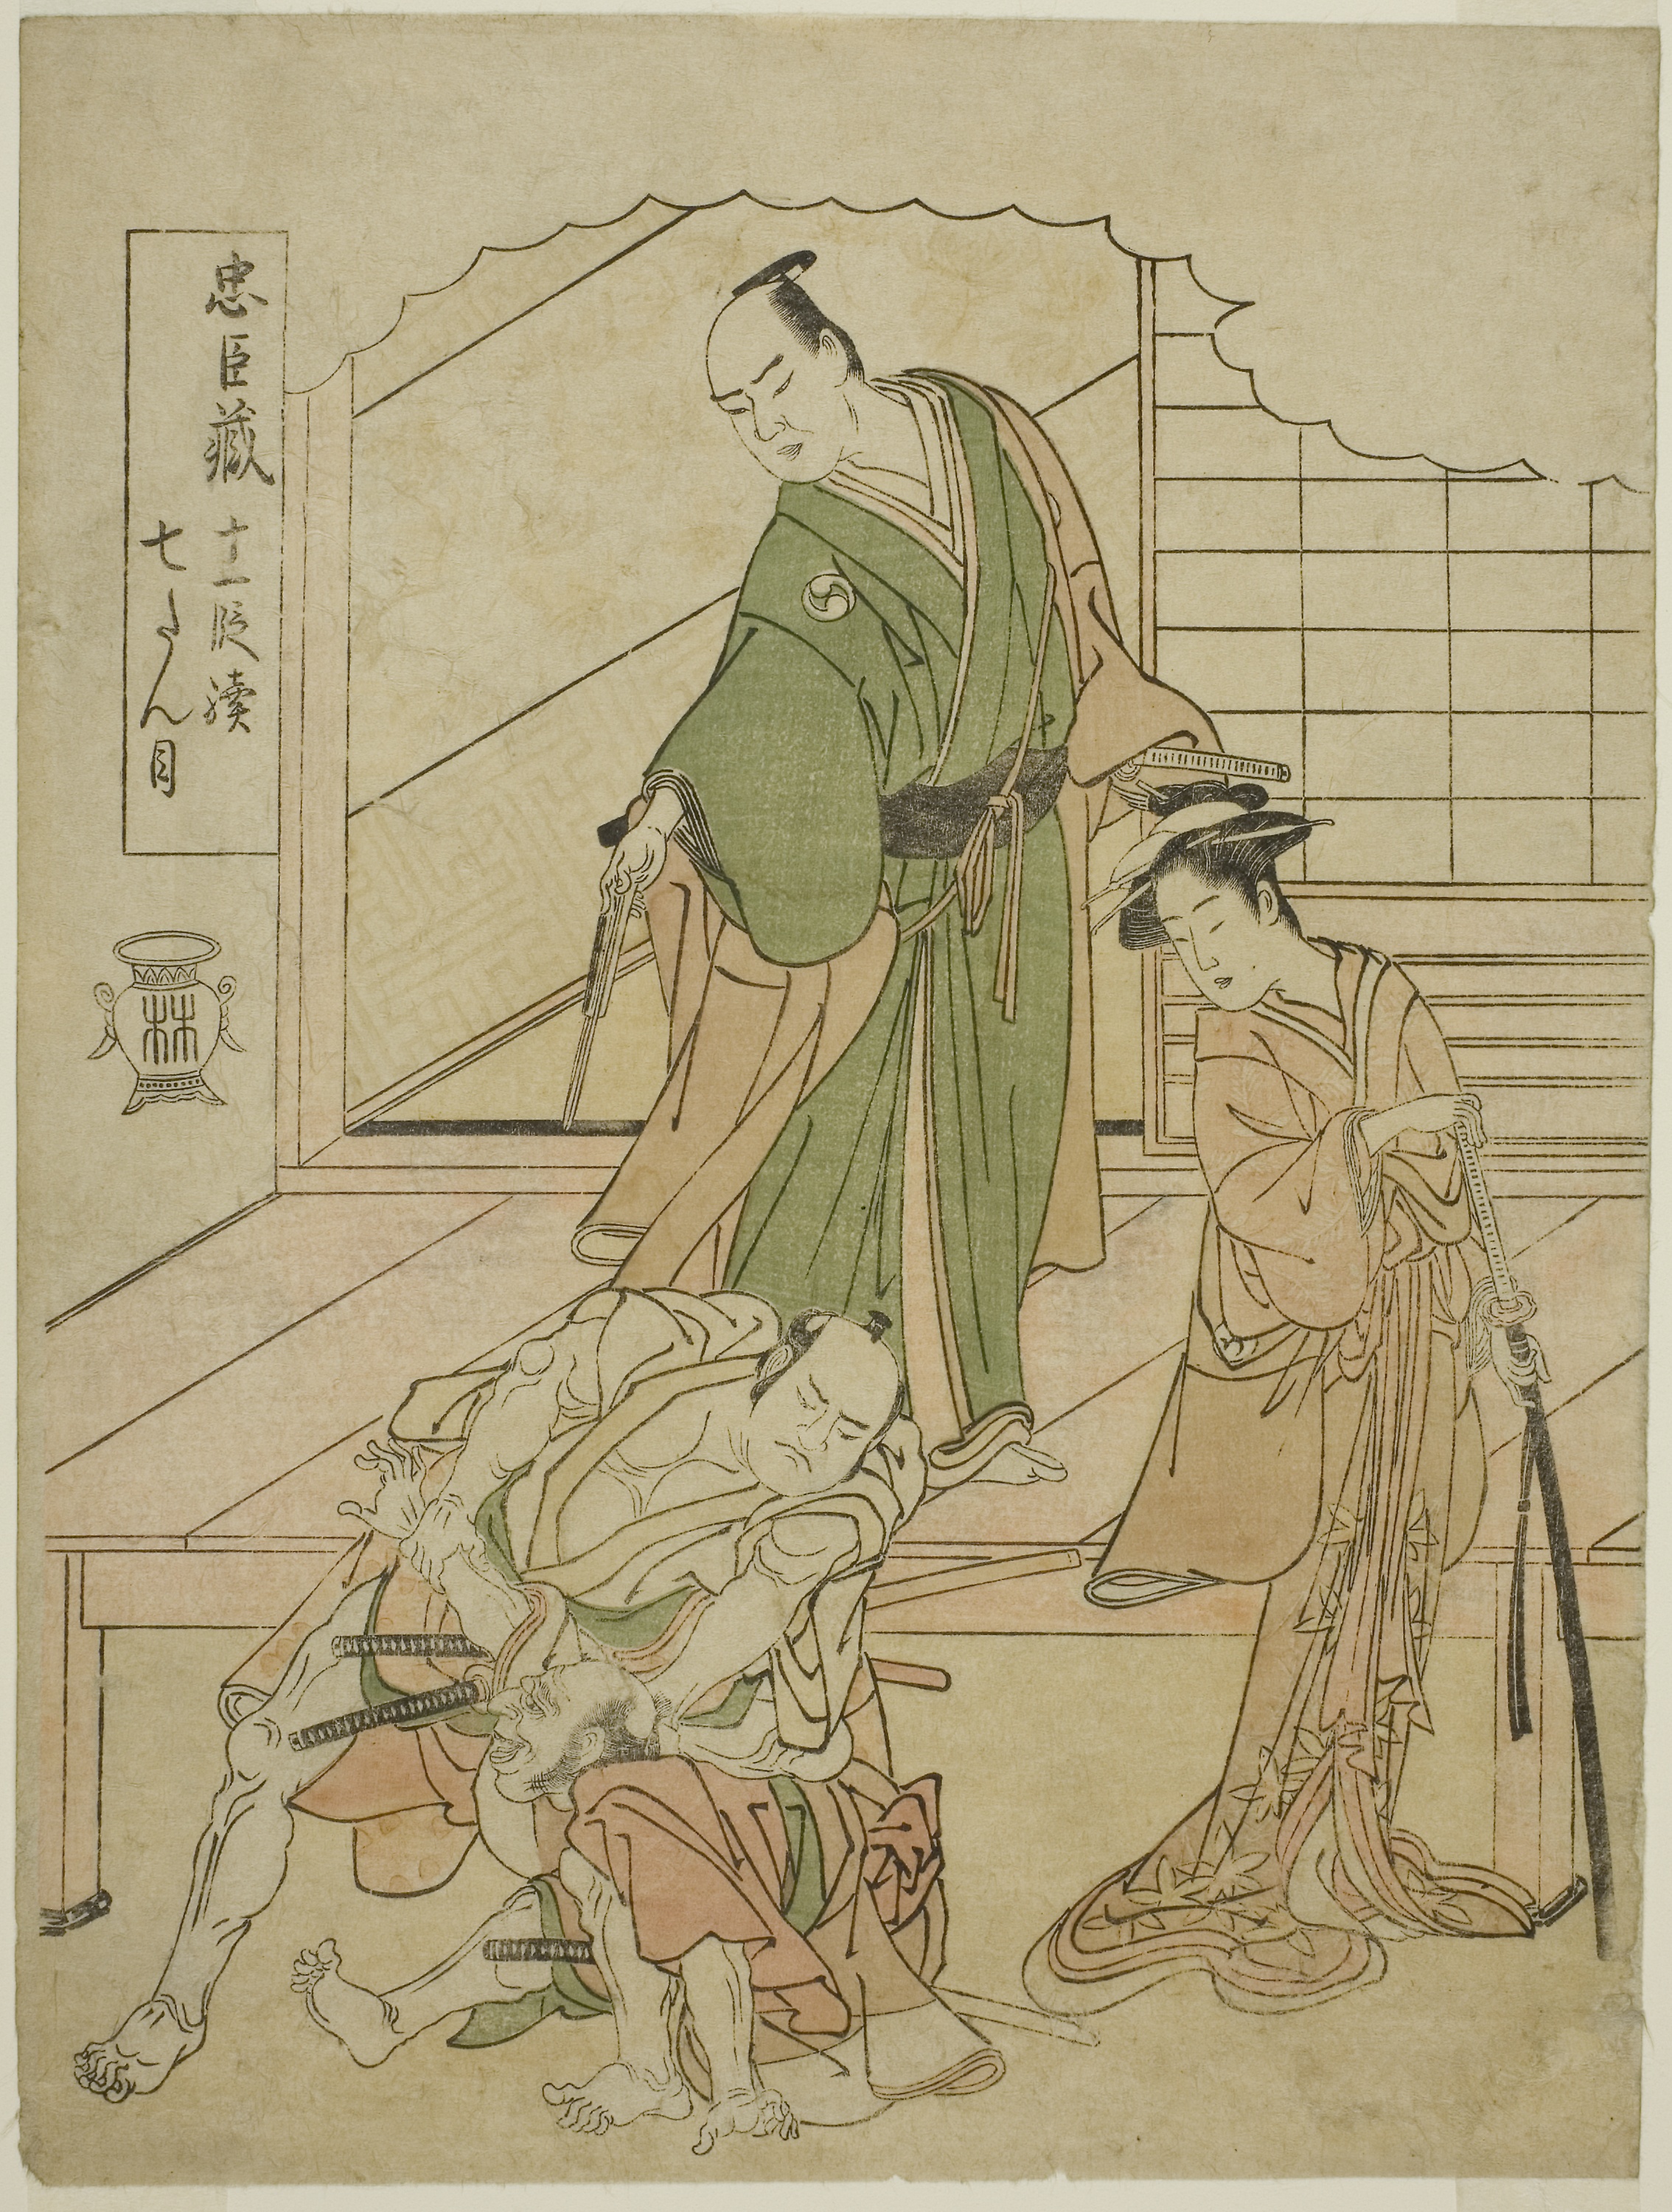
art, illustration, costume design, printmaking, fictional character, artwork, paper, drawing, pattern, history